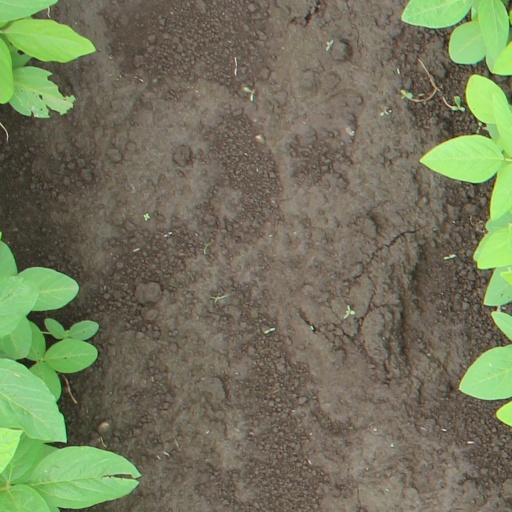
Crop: soybean